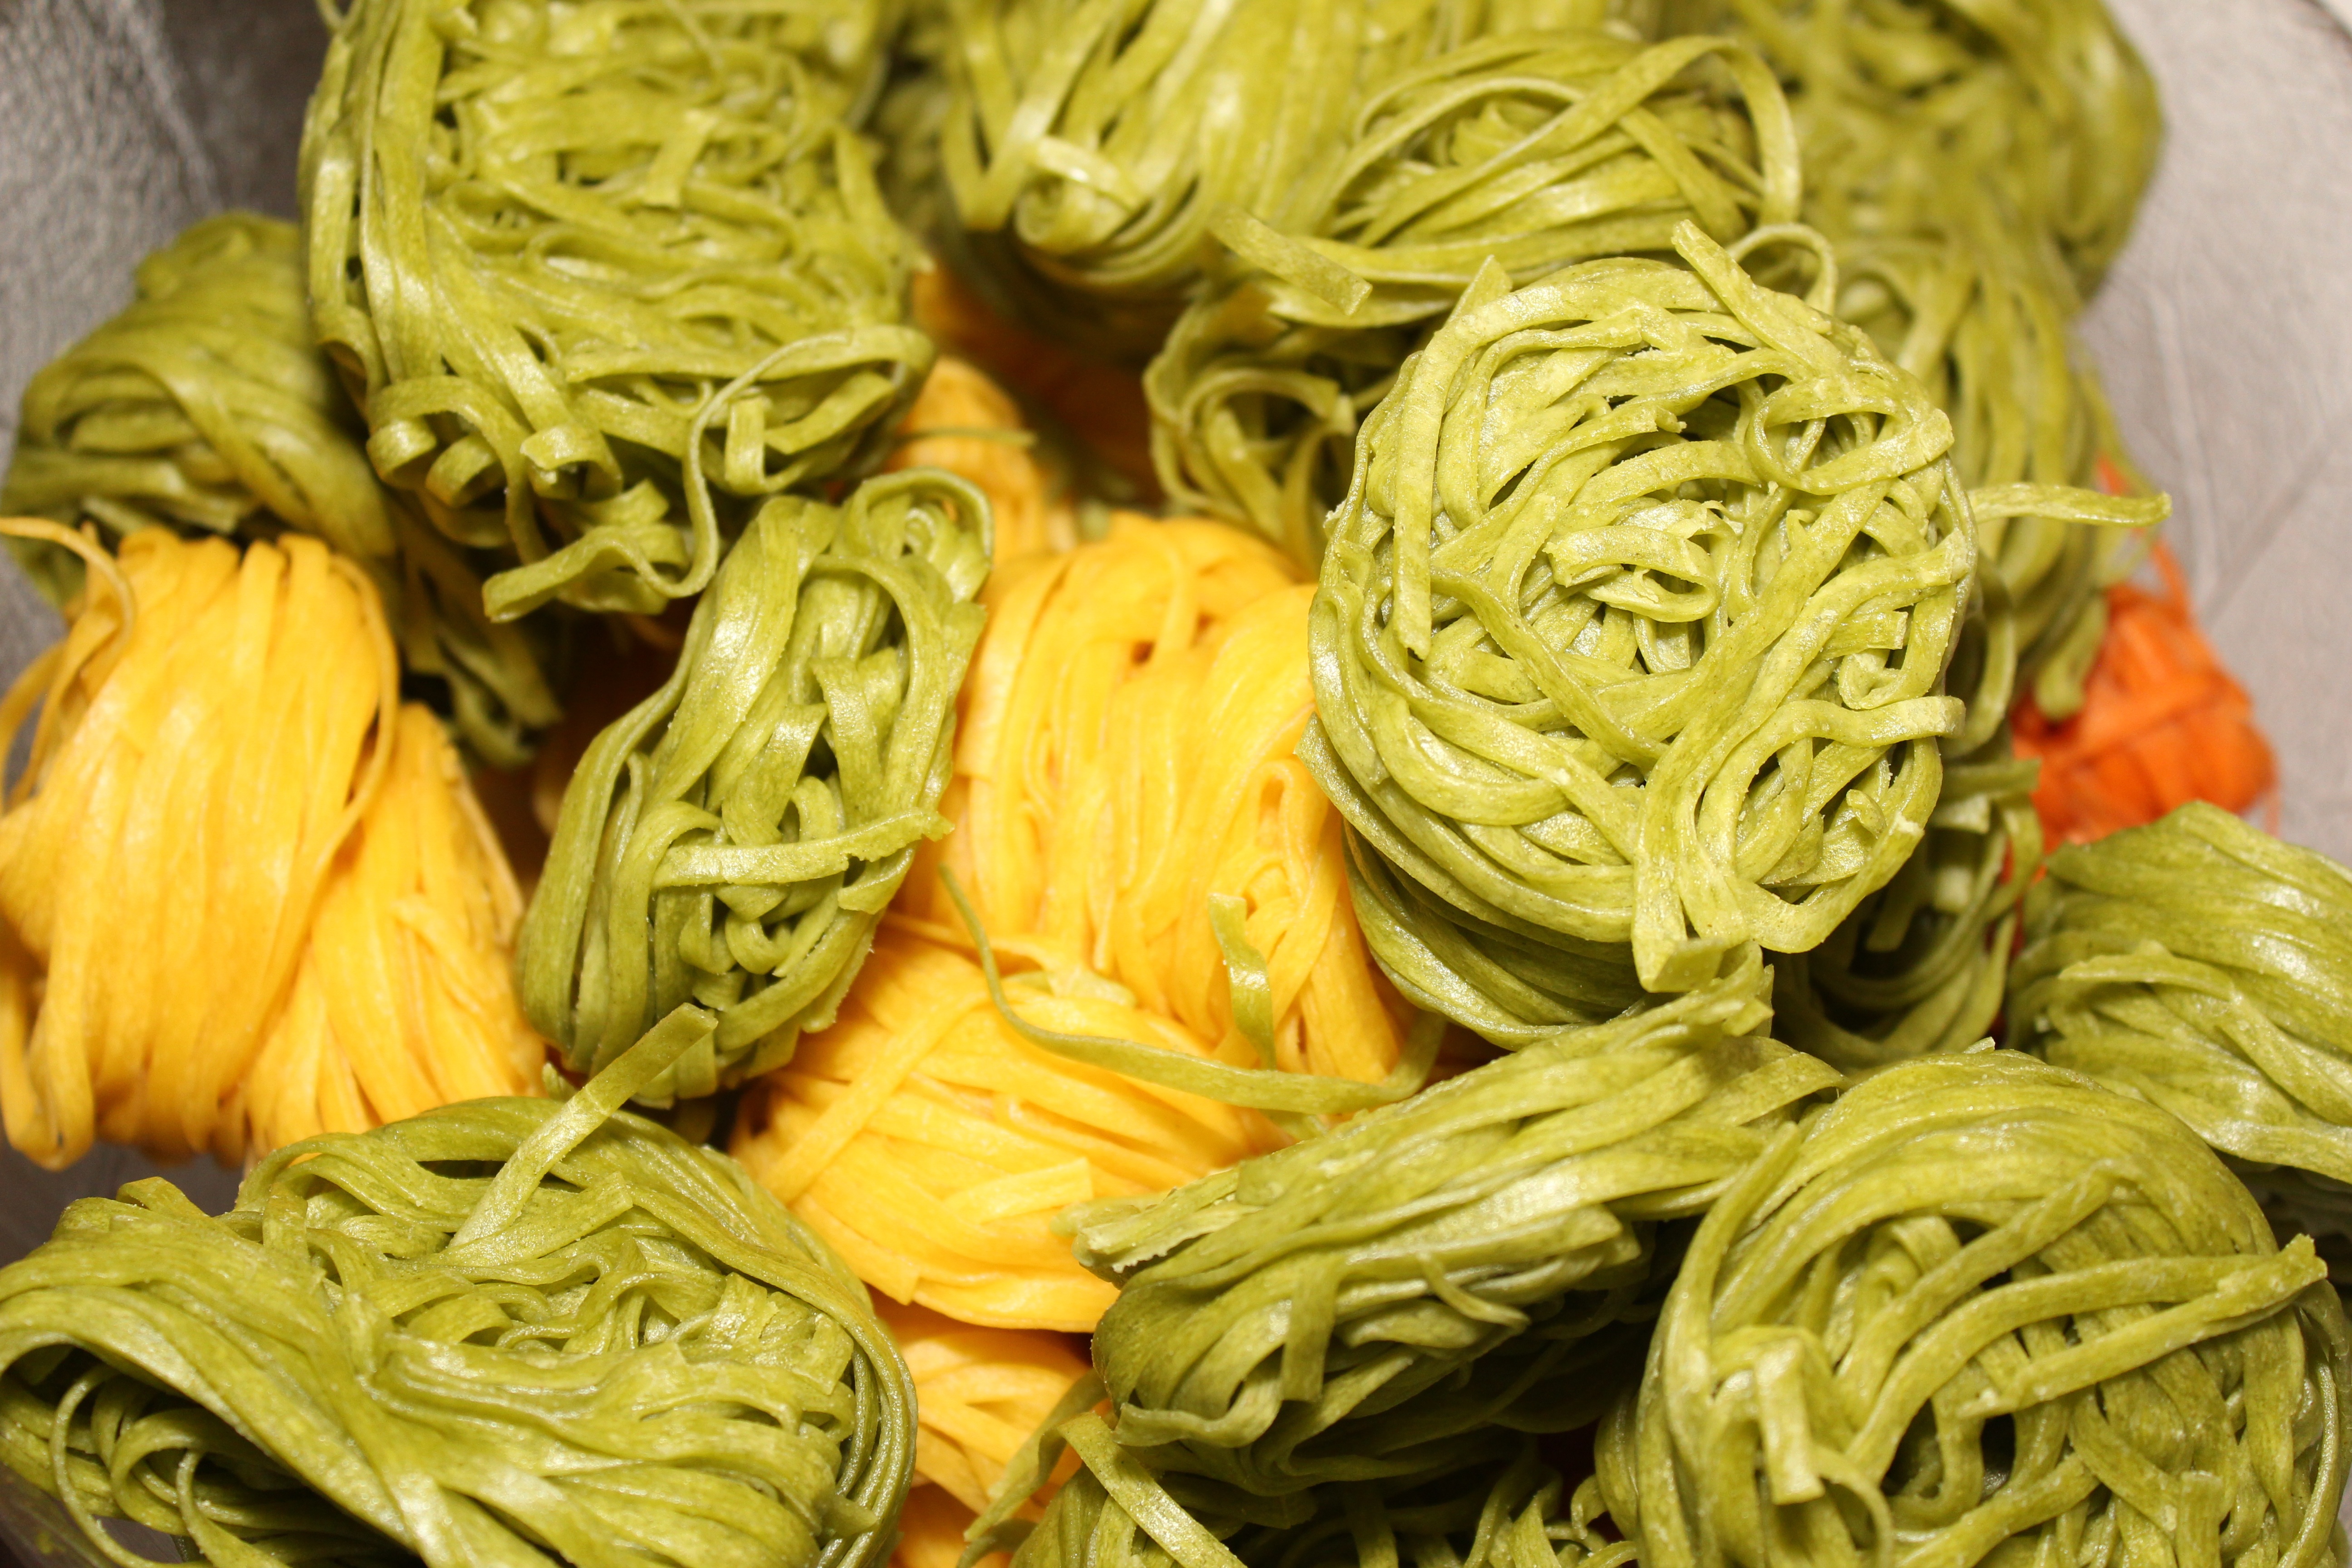
flower, dish, food, produce, vegetable, kitchen, colorful, gourmet, healthy, eat, cuisine, buffet, noodle, spaghetti, vegetarian food, starter, cucurbita, delicacy, flowering plant, tagliatelle, land plant